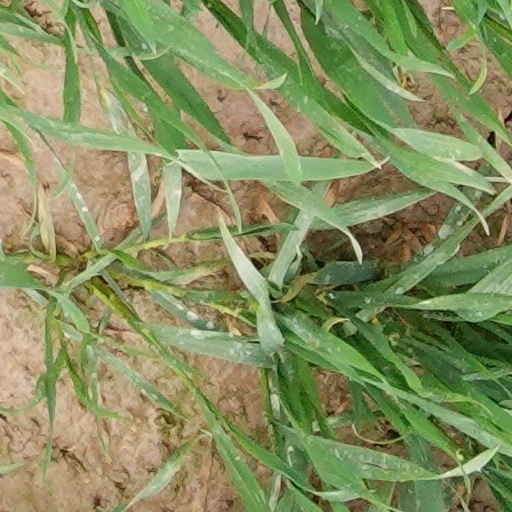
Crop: wheat